Monastery of Santa Maria de las Cuevas

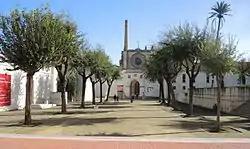
Approach through courtyard

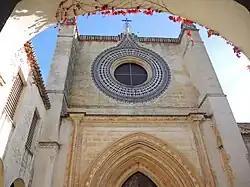
Rose window to chapel

The Centro Andaluz de Arte Contemporáneo (CAAC) was created in February 1990 with the aim of giving the local community an institution for the research, conservation and promotion of contemporary art. In 1997 the Cartuja Monastery became the centre's headquarters. The CAAC, an autonomous organisation dependent on the Andalusian Government (Junta de Andalucía), took over the collections of the former Conjunto Monumental de la Cartuja (Cartuja Monument Centre) and the Museo de Arte Contemporáneo de Sevilla (Contemporary Art Museum of Seville).